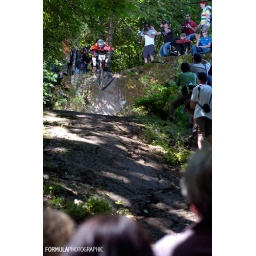
Rockstar Downhill 2008, part of the Test of Metal mountain bike race weekend in Squamish, BC, Canada.